Mount Barney, Queensland

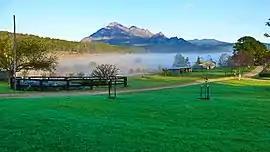
Looking across the farmland to Mount Barney, 2013

Mount Barney is a rural locality in the Scenic Rim Region, Queensland, Australia. In the , Mount Barney had a population of 46 people.